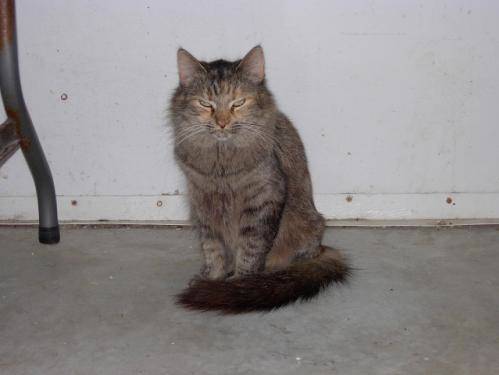
Label: cat